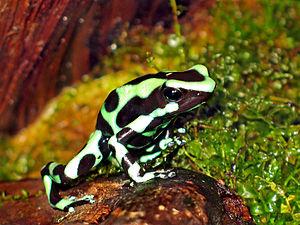
Dendrobates auratus est une espèce d'amphibiens de la famille des Dendrobatidae.
Les Dendrobatinae sont une sous-famille d'amphibiens de la famille des Dendrobatidae.